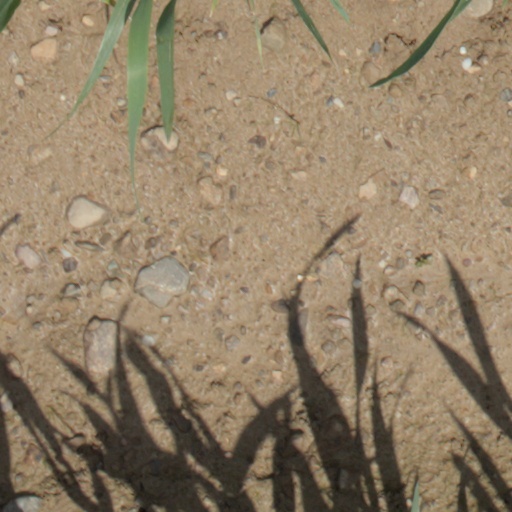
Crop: wheat